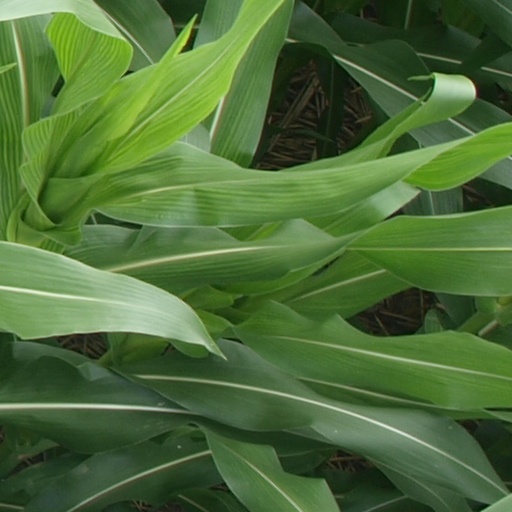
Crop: maize; corn